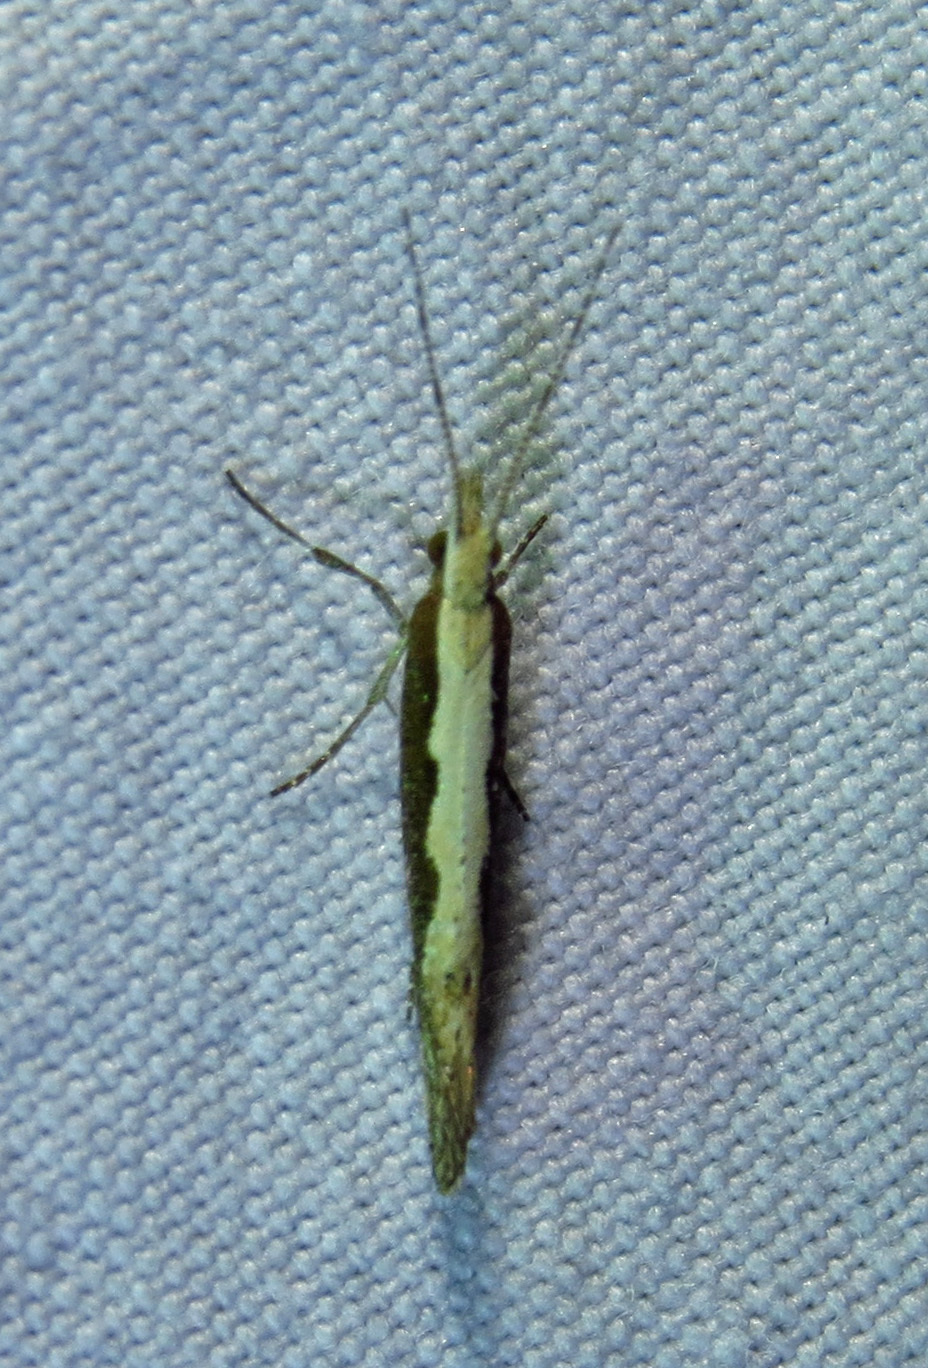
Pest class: diamondback_moth